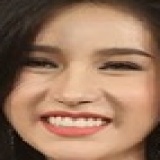
hoa hậu Rinrada Thurapan